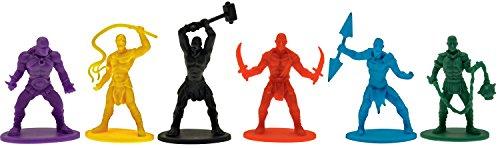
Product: Cyclades: Titans Expansion
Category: Toys & Games | Games & Accessories | Board Games
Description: Offers 2 game modes: From 3 to 5: competitive game or with 4 or 6 players: team-play with teams of two.
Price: $47.99
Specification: ProductDimensions:2.3x15.5x10.9inches|ItemWeight:3.31pounds|ShippingWeight:3.4pounds(Viewshippingratesandpolicies)|DomesticShipping:ItemcanbeshippedwithinU.S.|InternationalShipping:ThisitemcanbeshippedtoselectcountriesoutsideoftheU.S.LearnMore|ASIN:B00IM8B1R8|Itemmodelnumber:CYC03|Manufacturerrecommendedage:12-15years